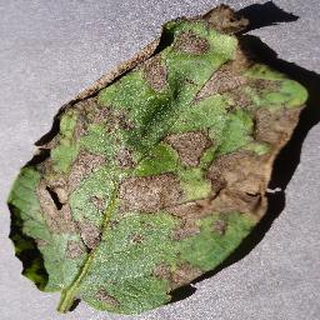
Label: potato_early_blight